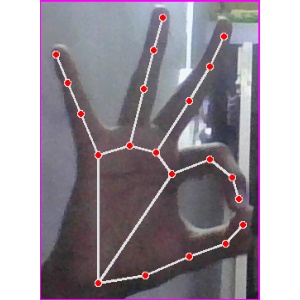
अक्षर: ण